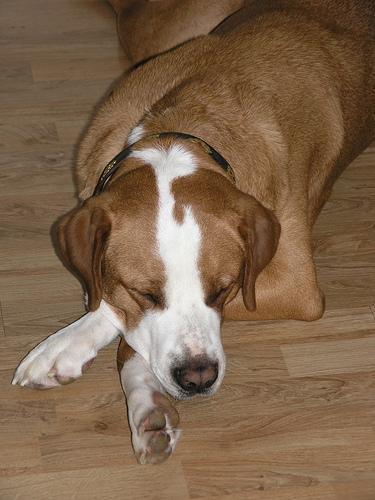
Greater_Swiss_Mountain_dog